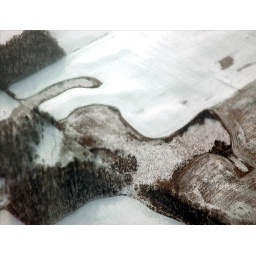
Taken from the window of an airplane, Minnesota farm fields. It looks like some kind of animal resting in the fields.